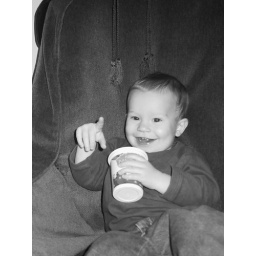
Evan sitting in chair smiling